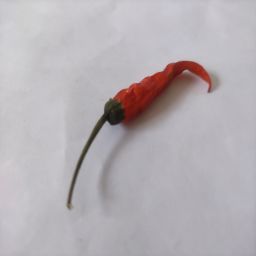
Crop: Chile Pepper
Quality: Dried